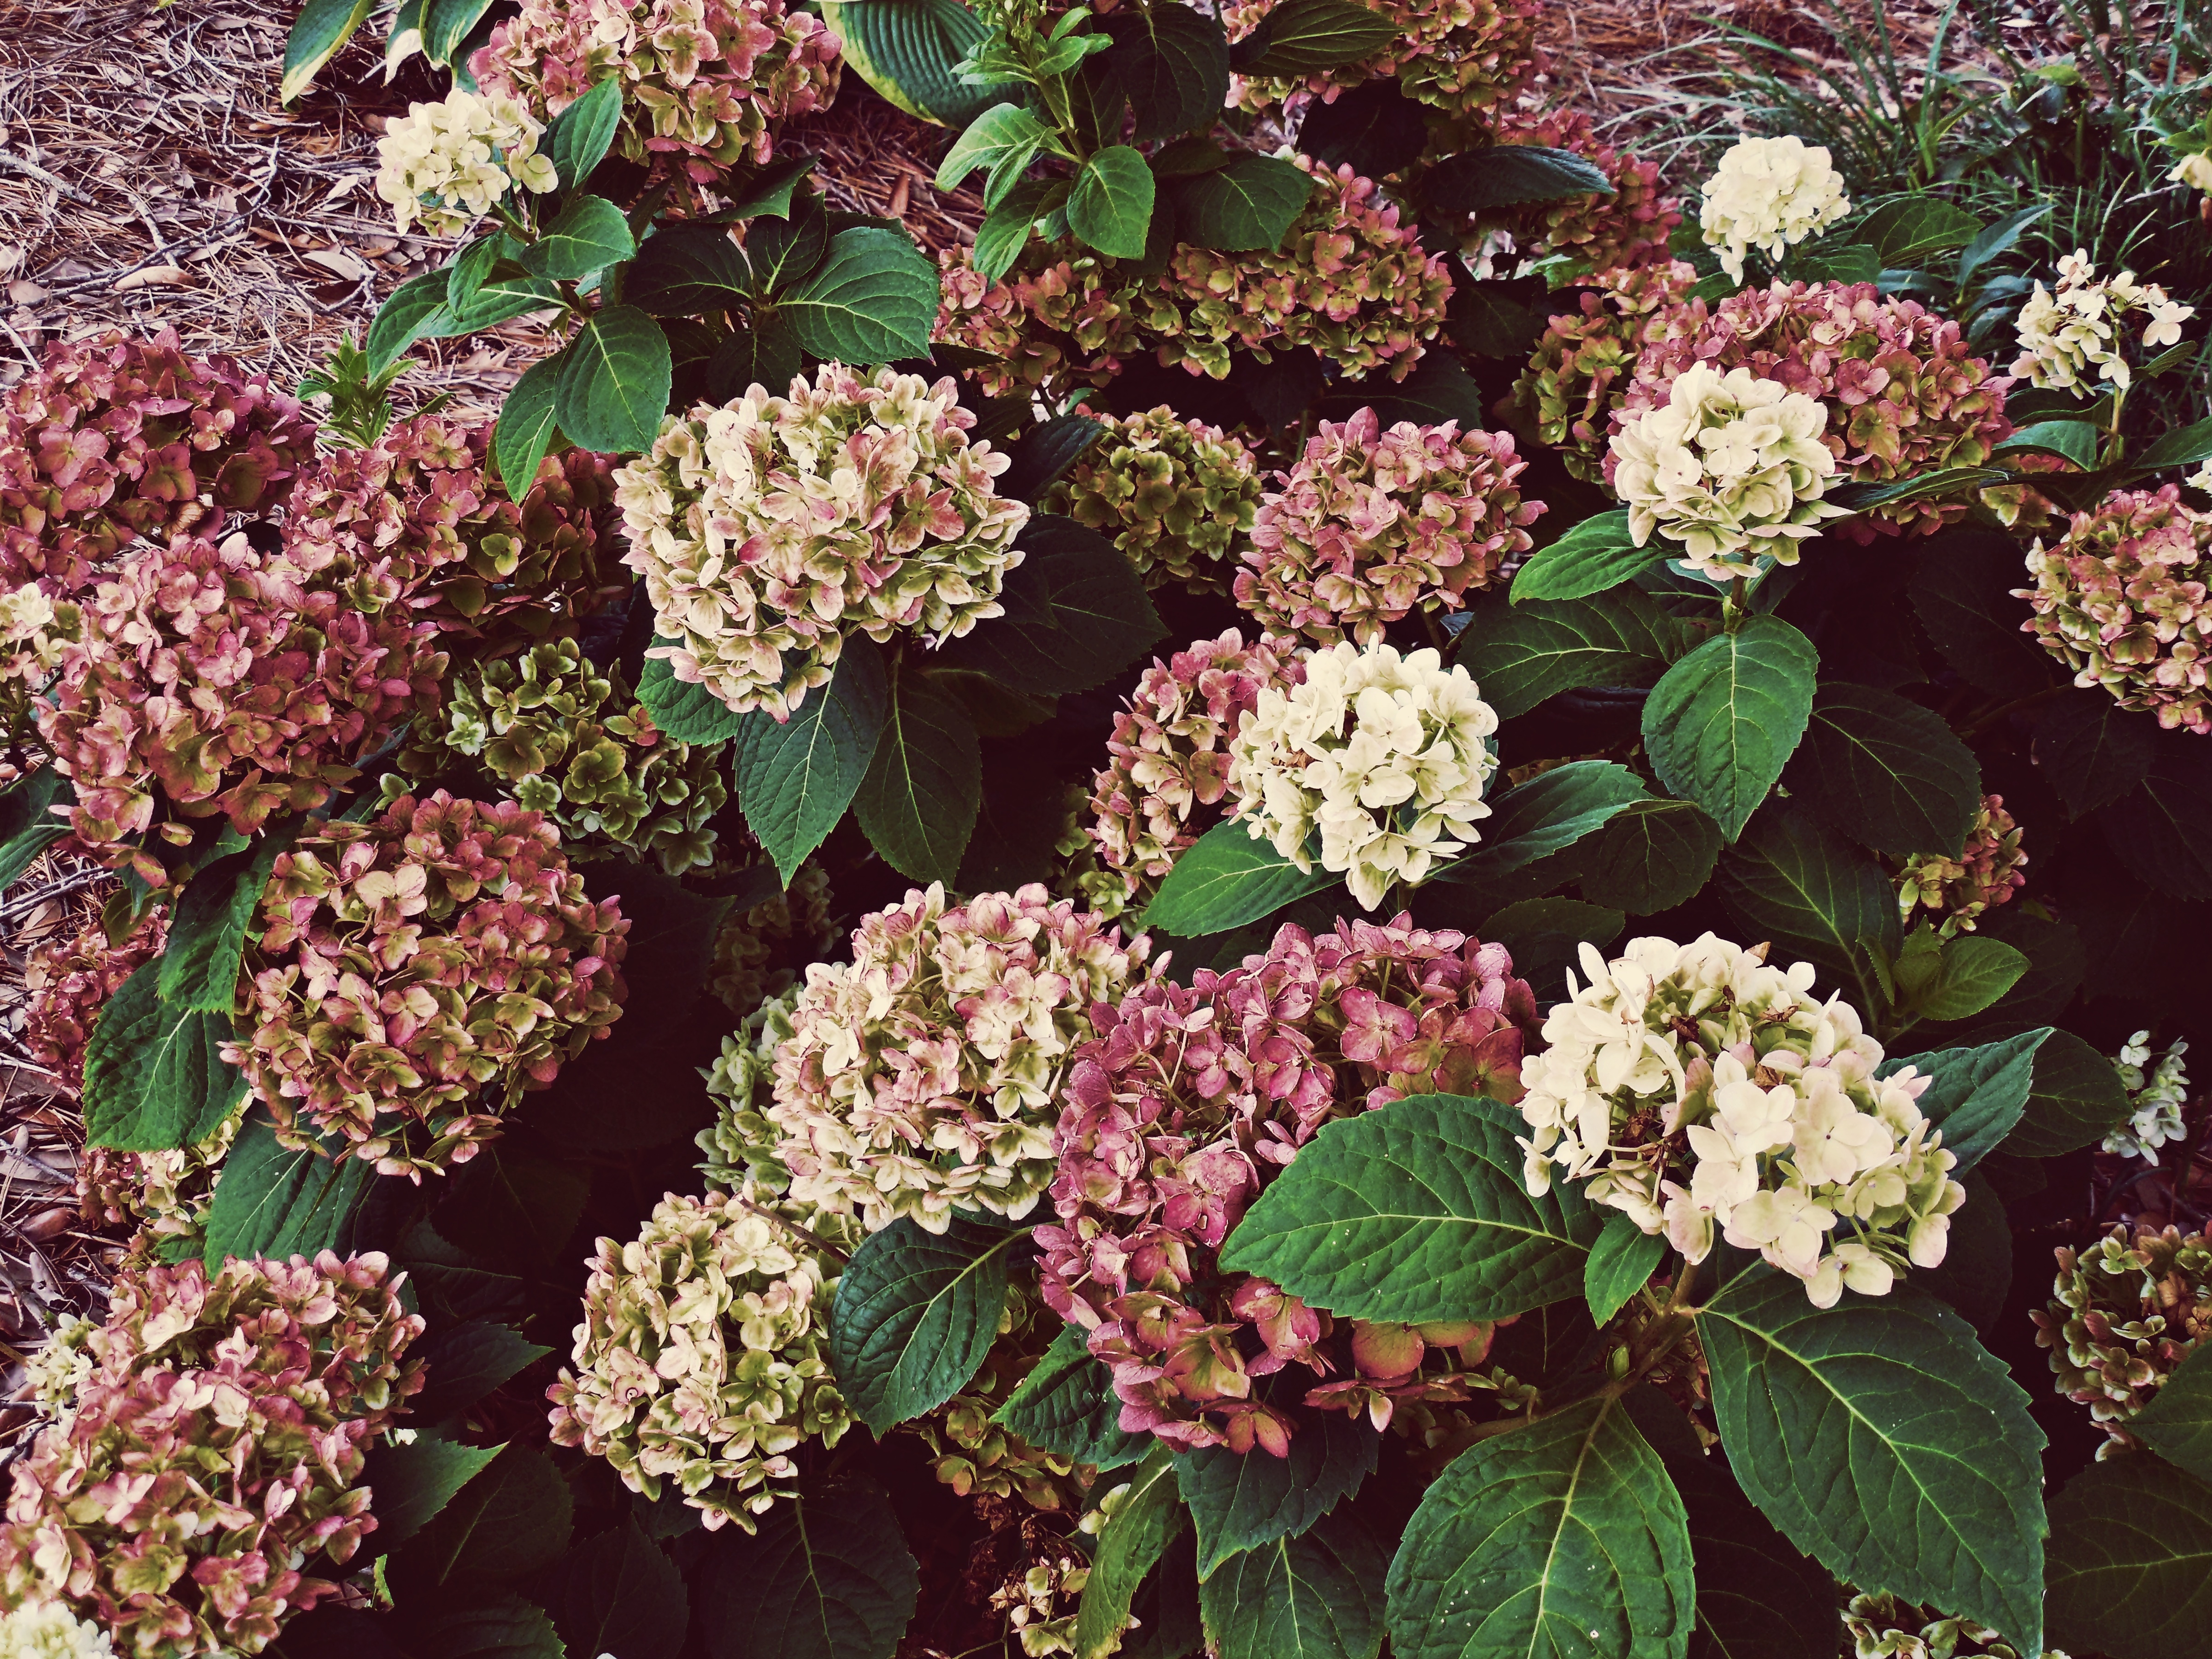
plant, flower, botany, hydrangea, shrub, viburnum, floristry, flowering plant, hydrangeaceae, cornales, annual plant, land plant, hydrangea serrata